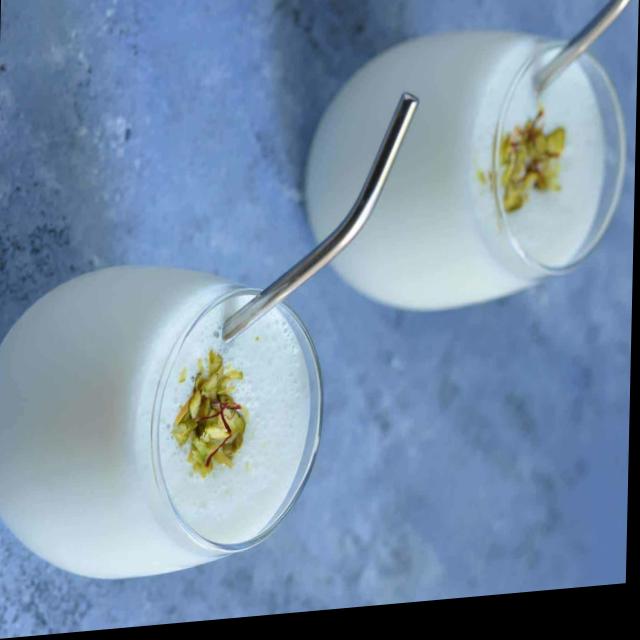
Dish: lassi